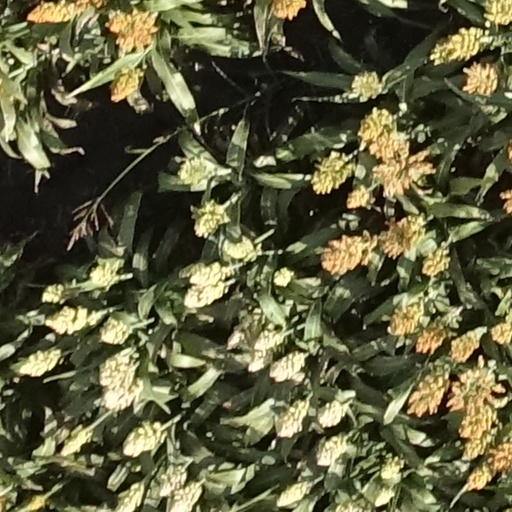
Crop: sorghum